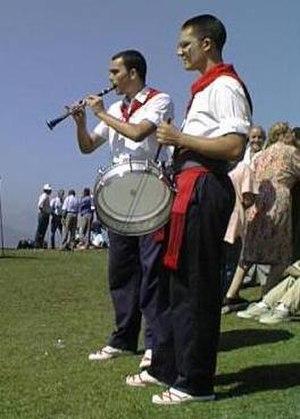
groupe folkorique en Cantabrie (Espagne). Virgen del Moral (1er samedi après le 15 aout). Caisse claire et clarinette Mib (système de clefs limité).